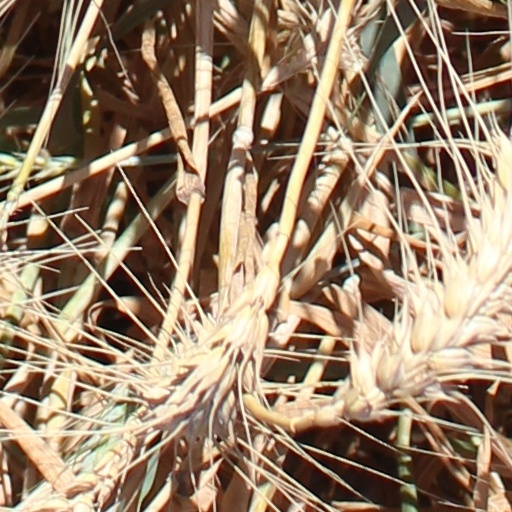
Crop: wheat